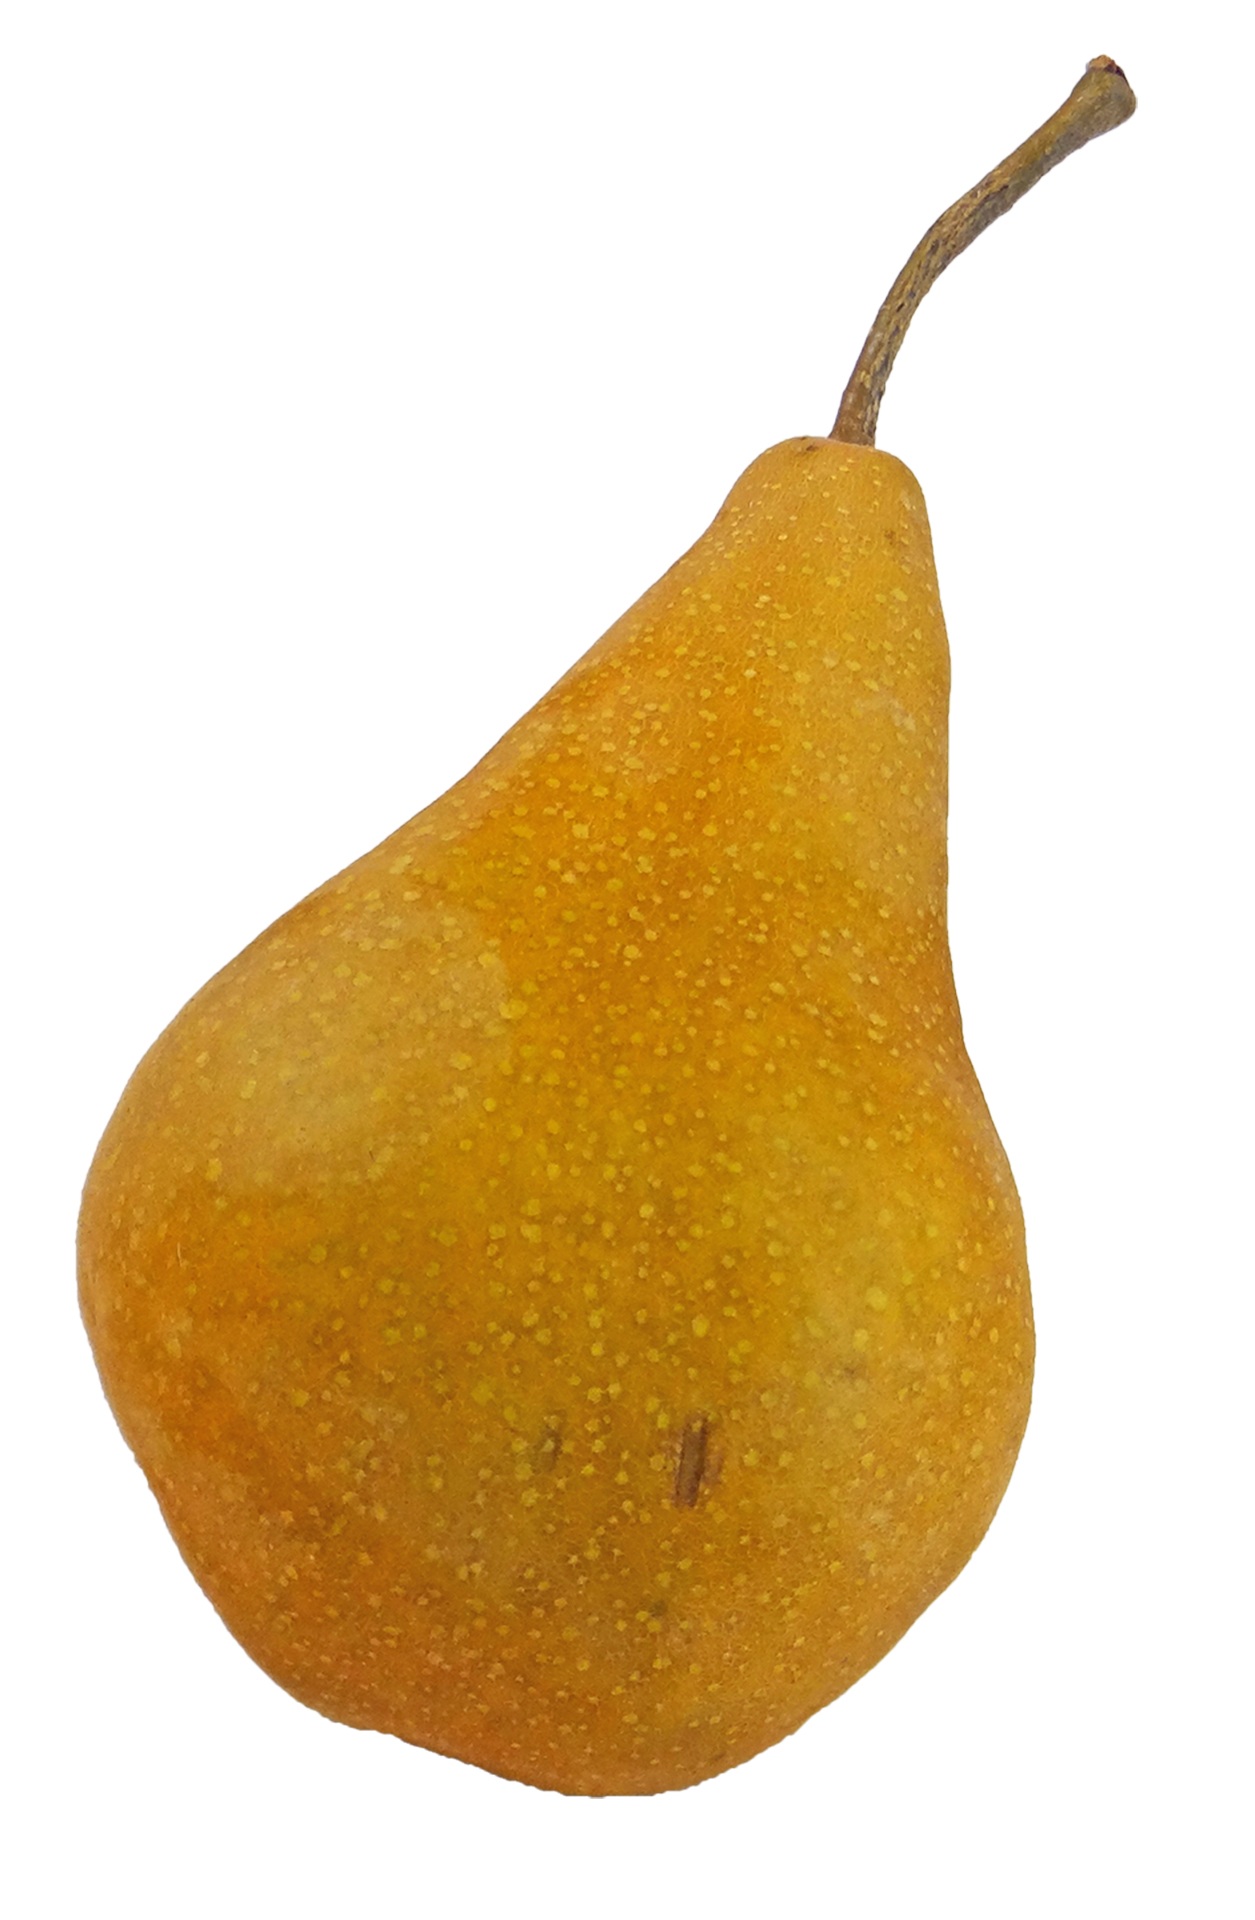
plant, fruit, ripe, food, produce, yellow, agriculture, pear, healthy, fruit tree, bosc, nutritious, bosc pear